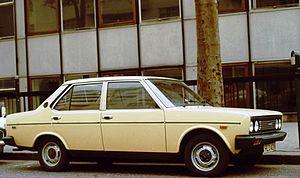
La Fiat 131 est un modèle d'automobile de milieu de gamme produit par le constructeur italien Fiat à partir de 1974 en Italie et dans plusieurs de ses filiales étrangères.